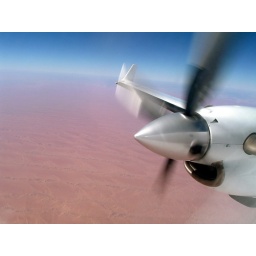
Air Namibia Beechcraft B1900D aircraft flying over the red dunes of the Namib desert, Namibia, Africa.